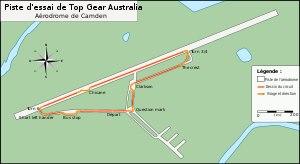
Top Gear Australia est une émission de télévision automobile basée sur l'émission de la BBC Top Gear.